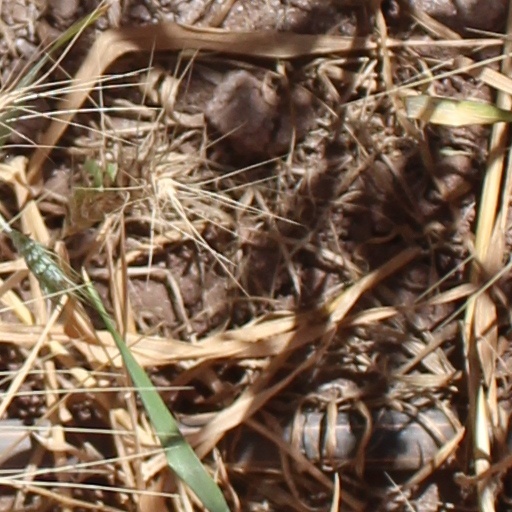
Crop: wheat